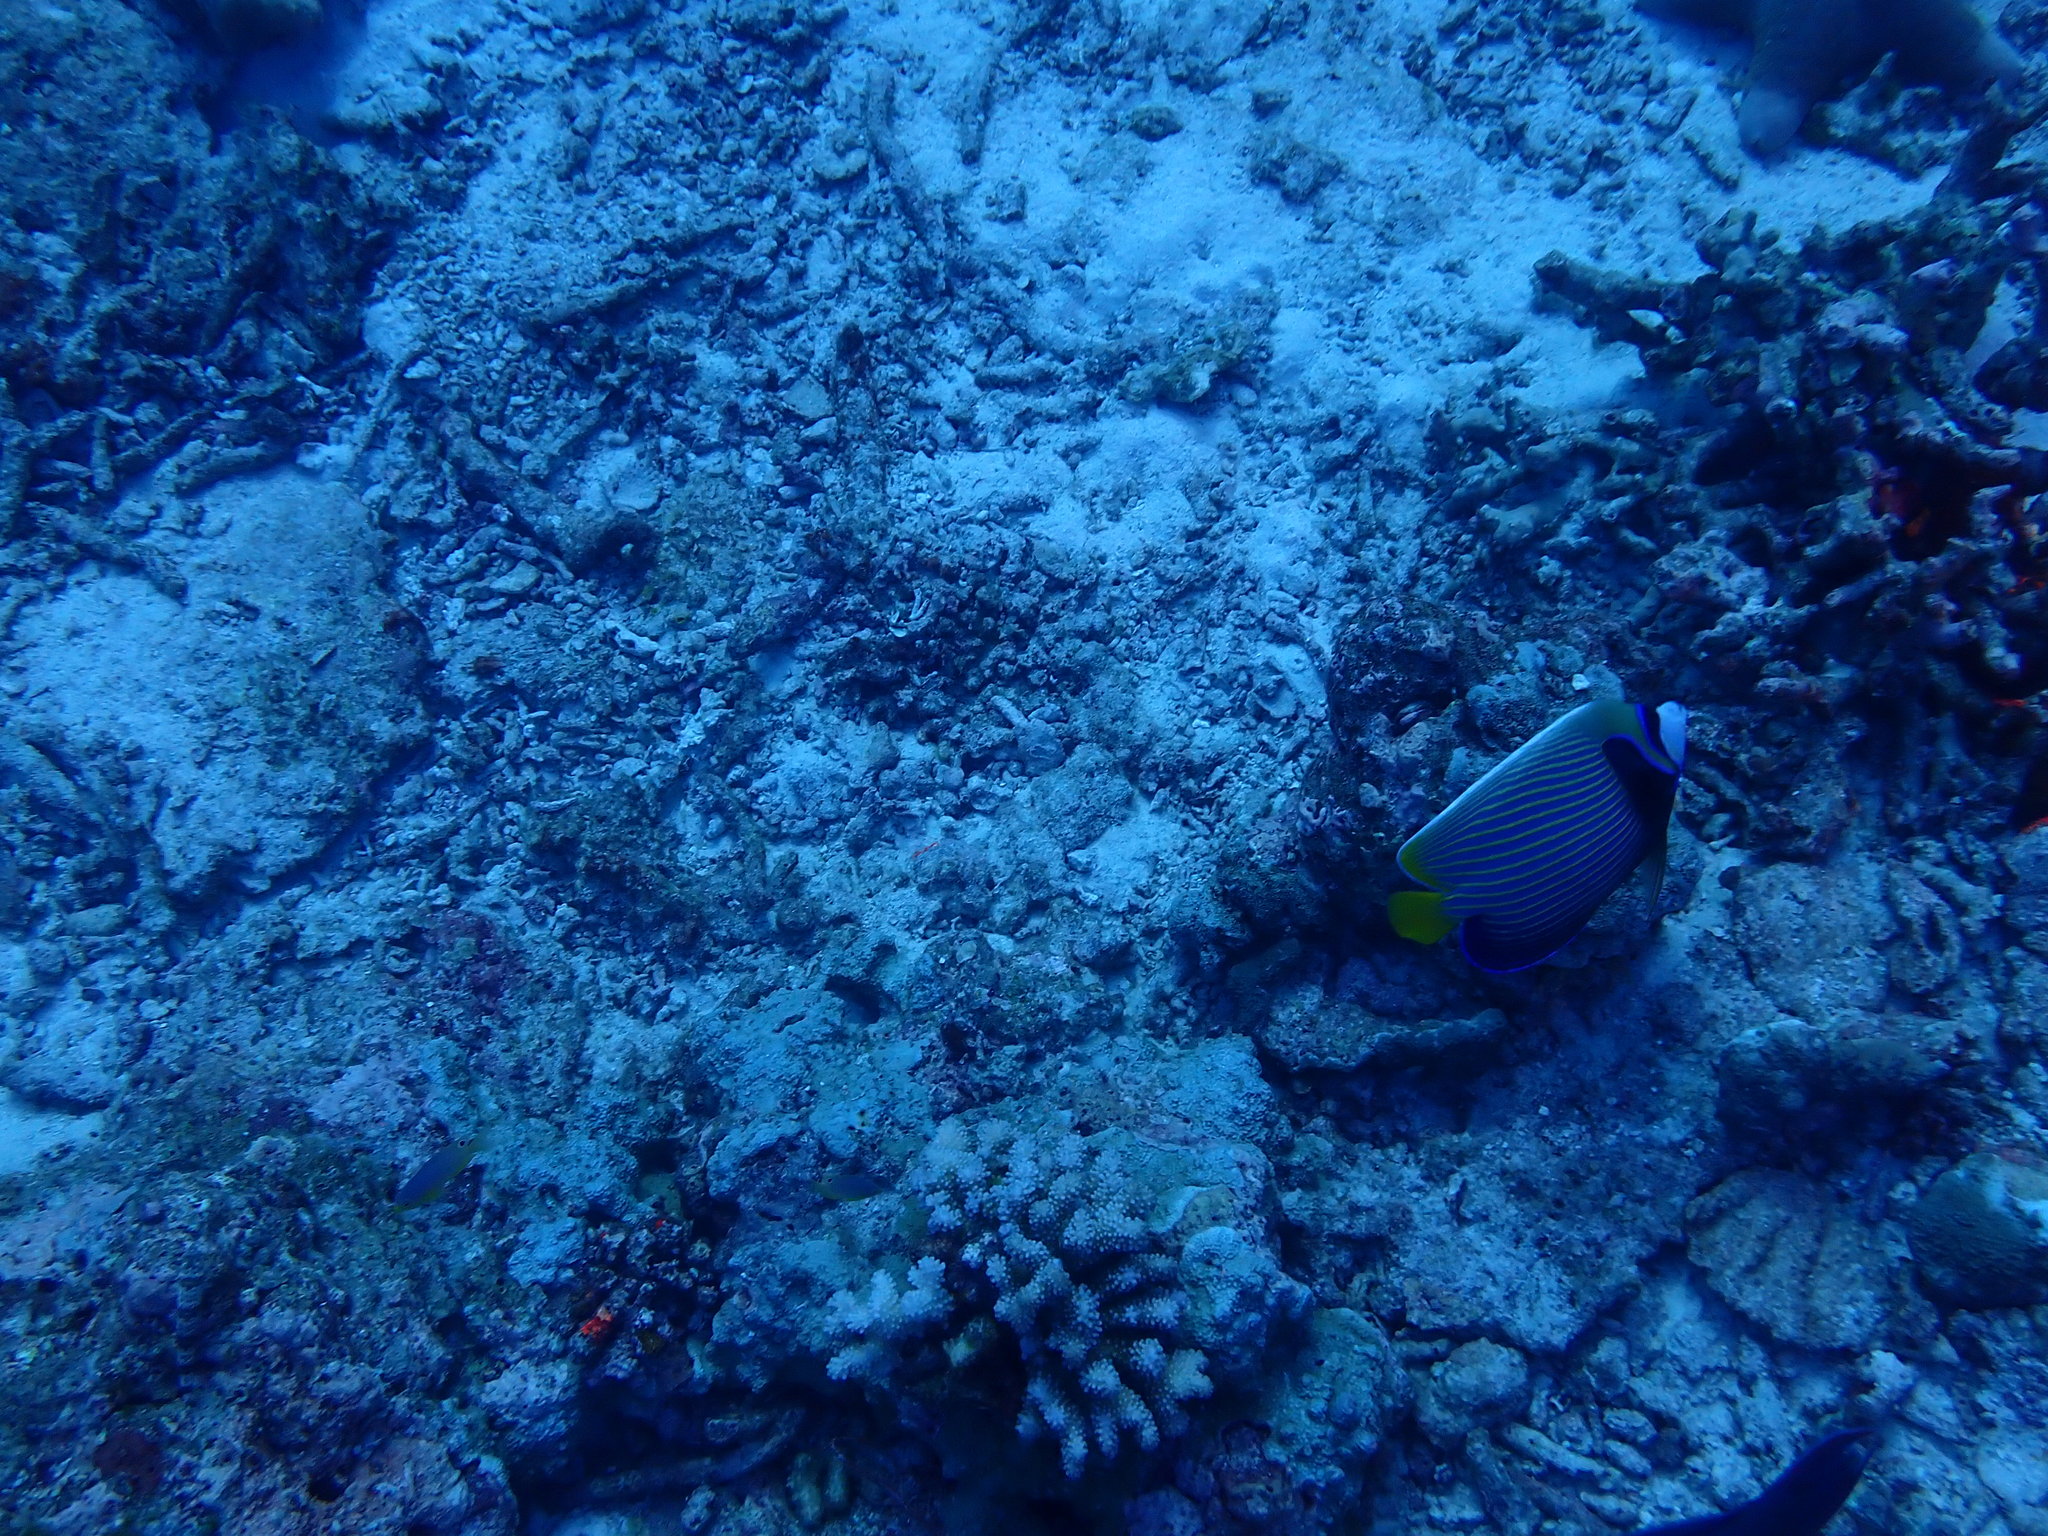
Pomacanthus imperator (Emperor Angelfish)